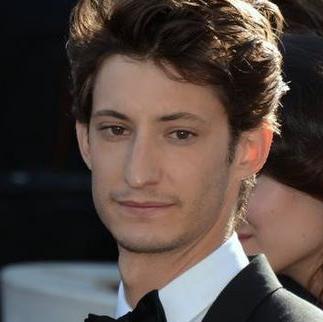
Age: 23